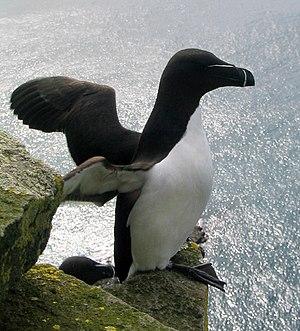
Les oiseaux, encore appelés dinosaures aviens, sont une classe d'animaux vertébrés caractérisée par la bipédie, la disposition des ailes et un bec sans dents.
L'Islande, en forme longue la république d'Islande, est un pays insulaire d'Europe du Nord situé dans l'océan Atlantique. Géographiquement plus proche du continent américain du fait de sa proximité avec le Groenland, le pays est rattaché culturellement et historiquement à l'Europe. Ayant pour capitale et pour plus grande ville Reykjavik, son régime politique est une république parlementaire.